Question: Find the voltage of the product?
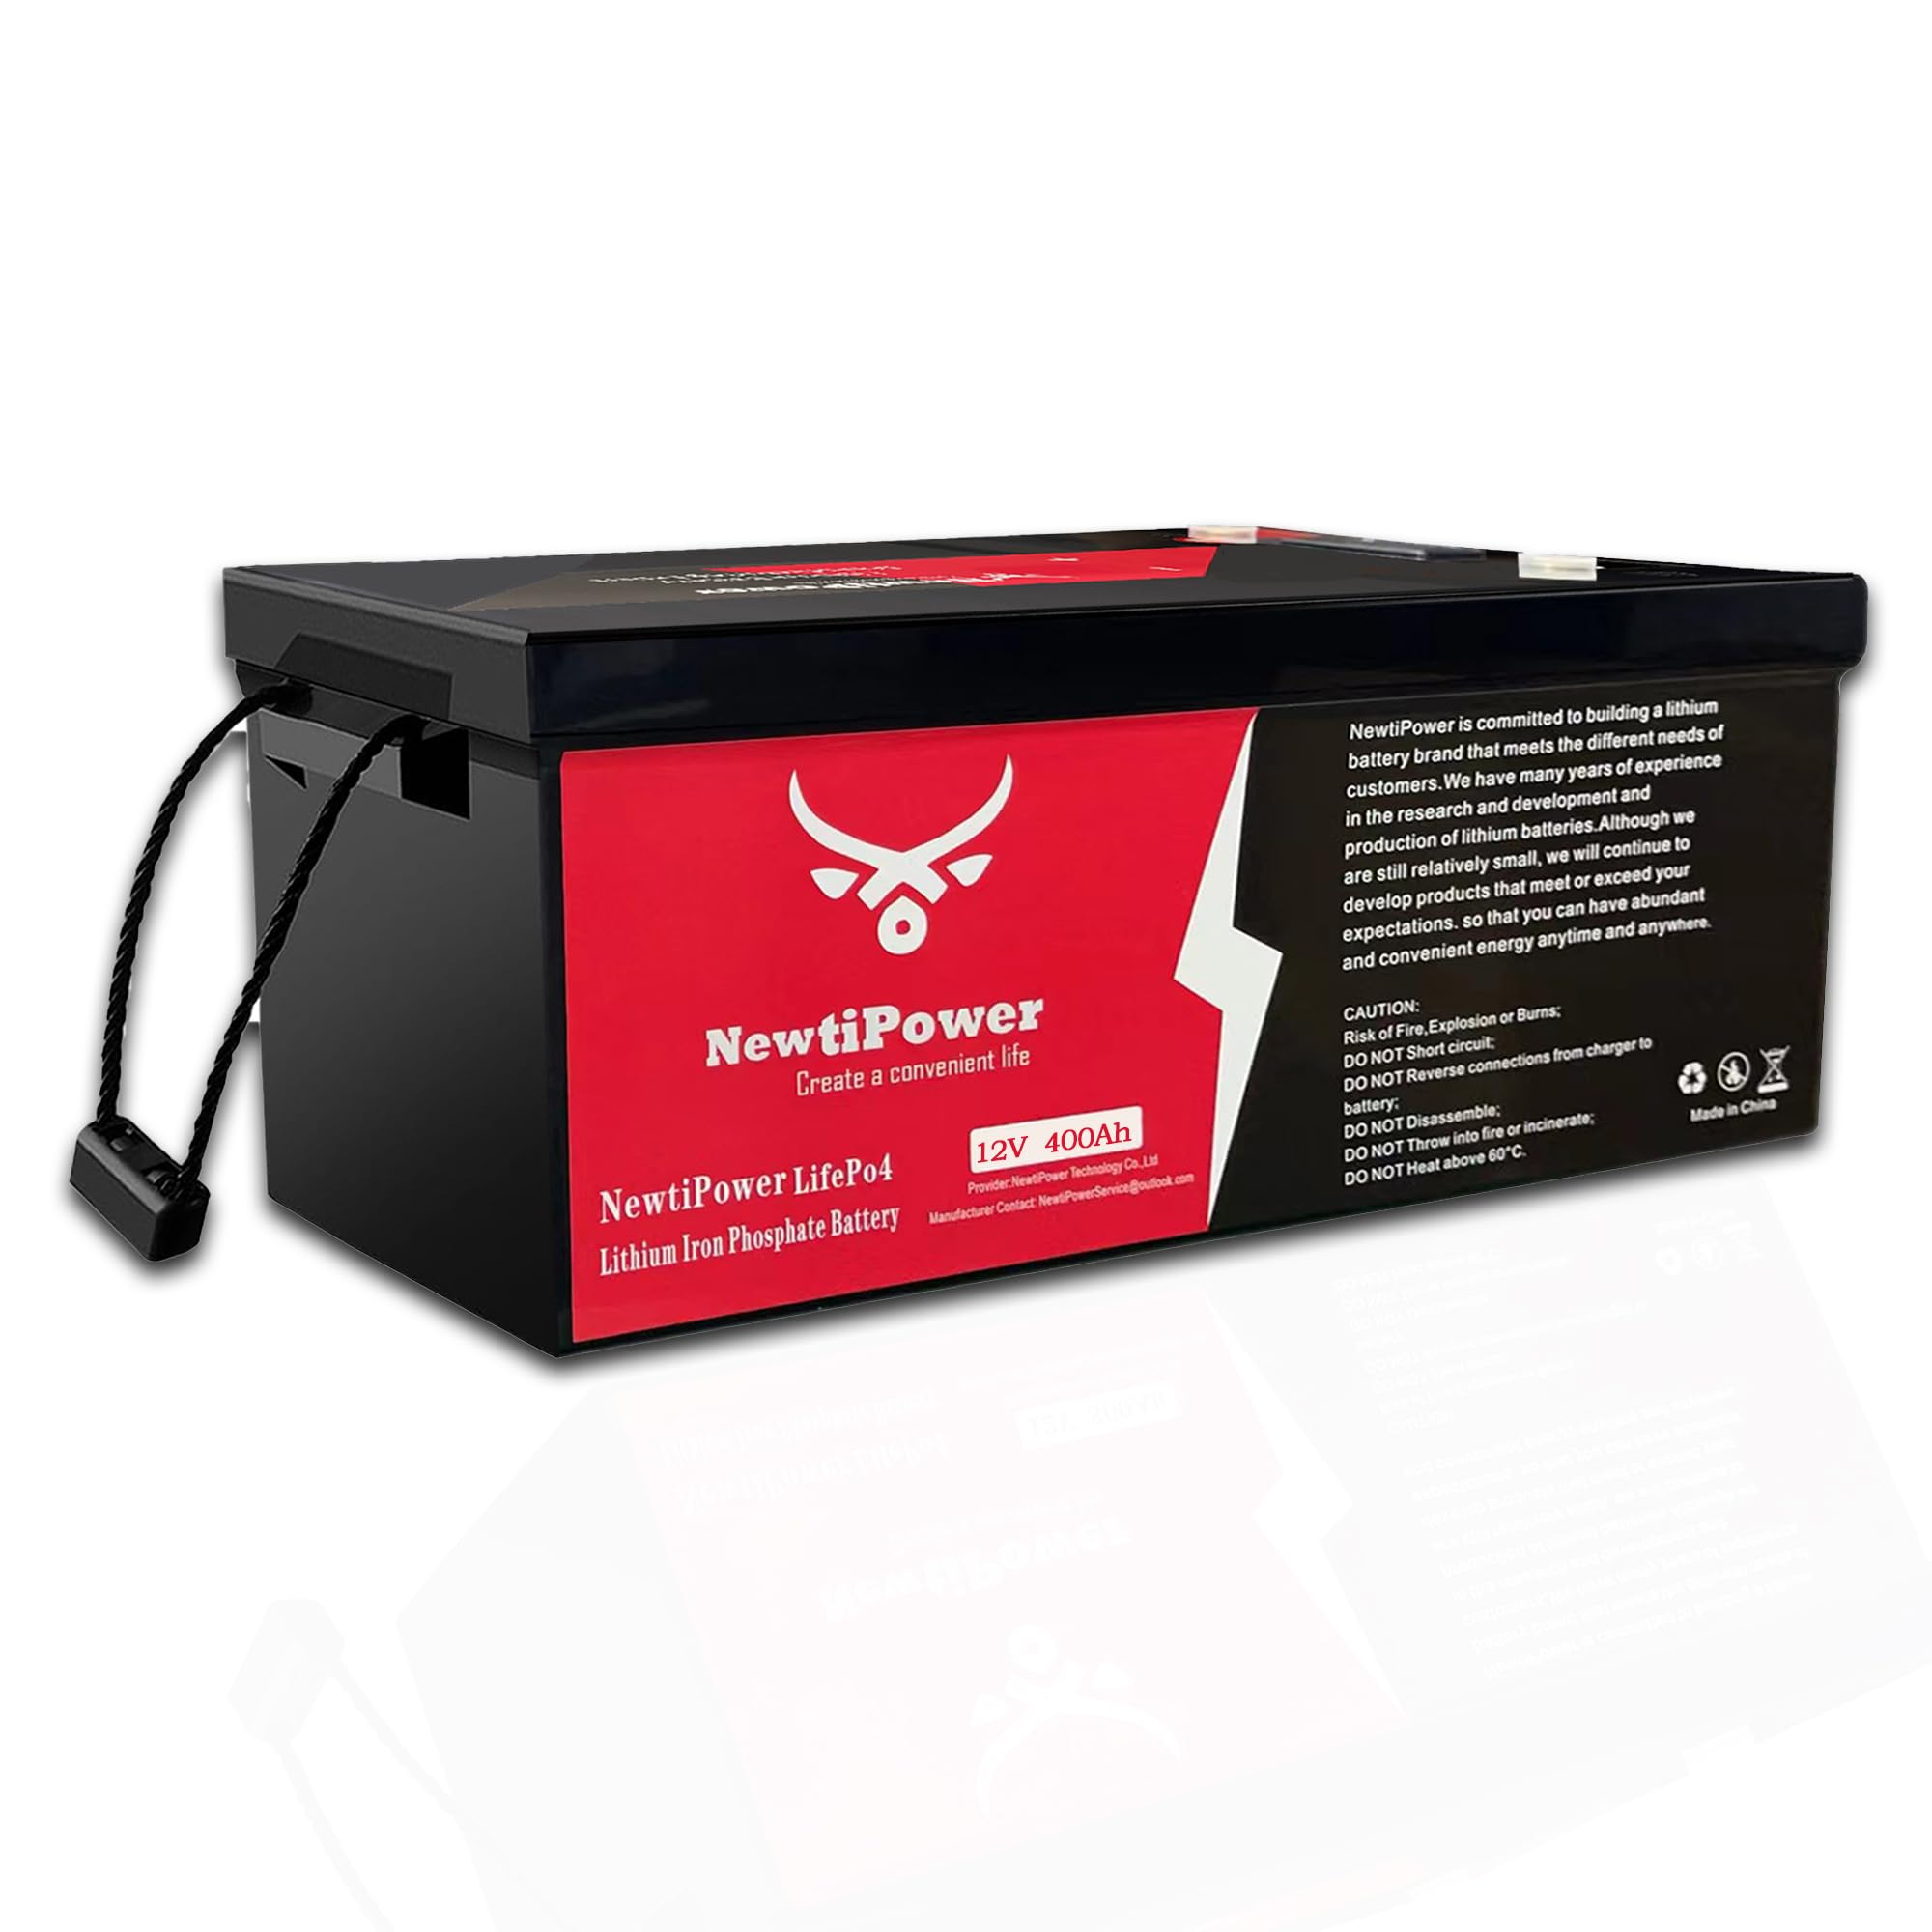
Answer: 12.0 volt